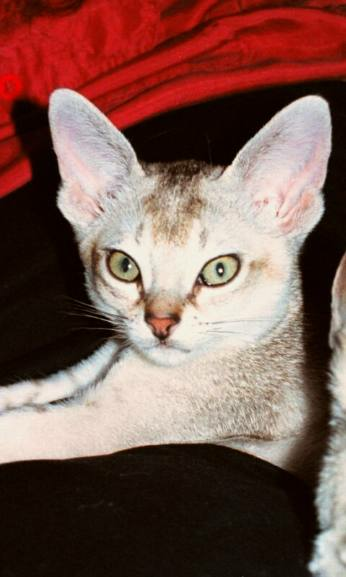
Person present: No